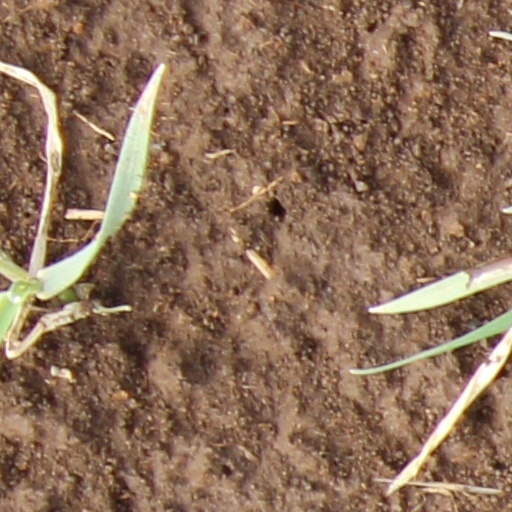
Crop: wheat